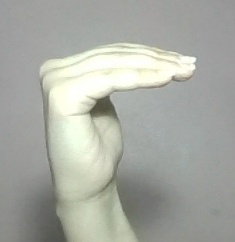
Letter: haa